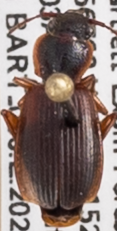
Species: Cymindis cribricollis
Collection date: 2022-08-03
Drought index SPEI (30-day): -0.54
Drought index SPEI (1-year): -0.9
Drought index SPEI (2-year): -1.69